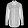
Label: Shirt